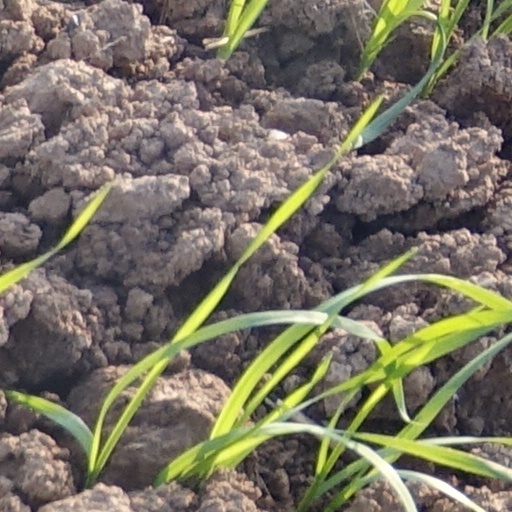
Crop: wheat